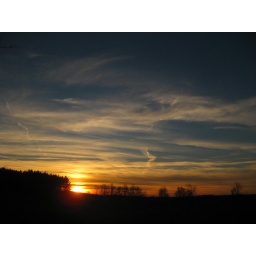
The beginning of the sunset created great blue colours in the sky and glowed brilliantly.